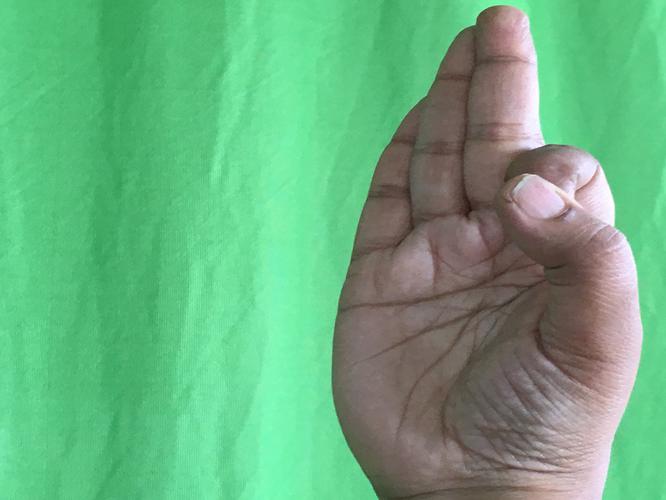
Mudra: Aralam
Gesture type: single_hand